Grand Rapids, Michigan

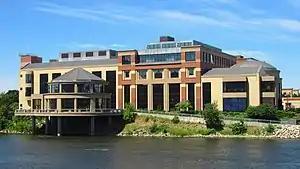
The Grand Rapids Public Museum stretches along the Grand River.

Headquartered in Grand Rapids, Corewell Health (formerly Spectrum Health) is West Michigan's largest employer, with over 60,000 staff and 11,500 physicians in 2023. Corewell Health's Meijer Heart Center, Lemmen-Holton Cancer Pavilion, and Butterworth Hospital, a level I trauma center, are on the Grand Rapids Medical Mile, which has world-class facilities that focus on the health sciences. They include the Van Andel Research Institute, Grand Valley State University's Cook-DeVos Center for Health Sciences, and the Michigan State University College of Human Medicine medical school's Secchia Center, along with Ferris State University's College of Pharmacy. Nearly a billion dollars has been invested in the Corewell Health Cancer Pavilion, the Corewell Health Helen DeVos Children's Hospital, and the expansion to the Van Andel Institute. These facilities have attracted many health science businesses to the area.